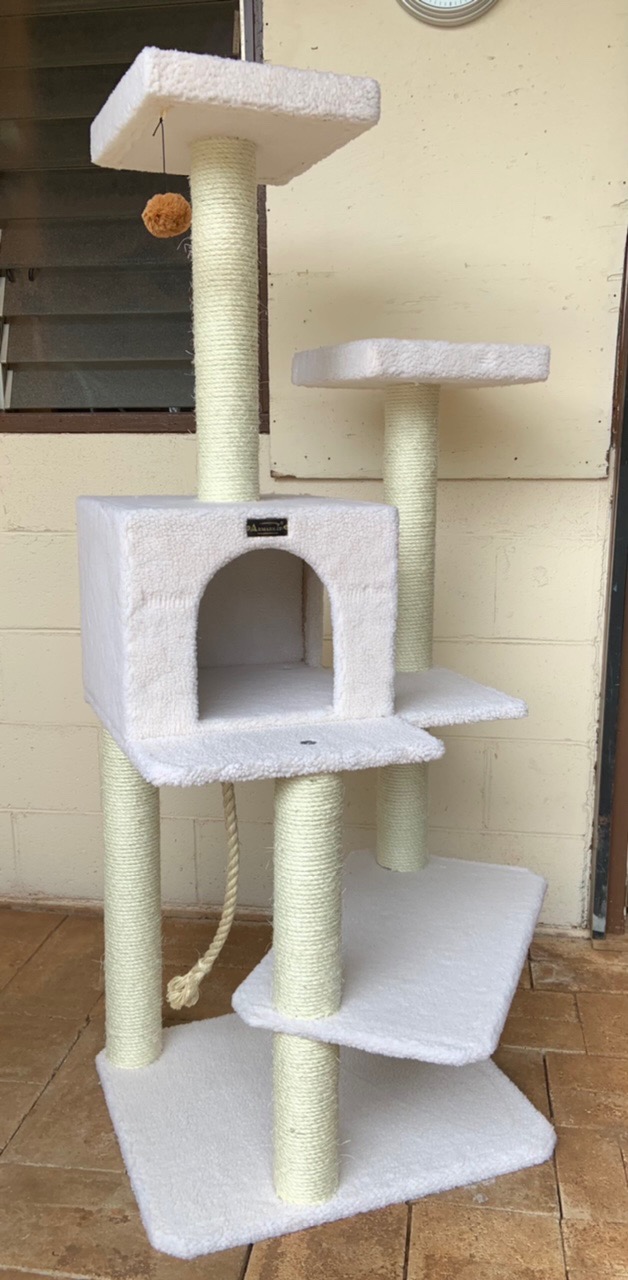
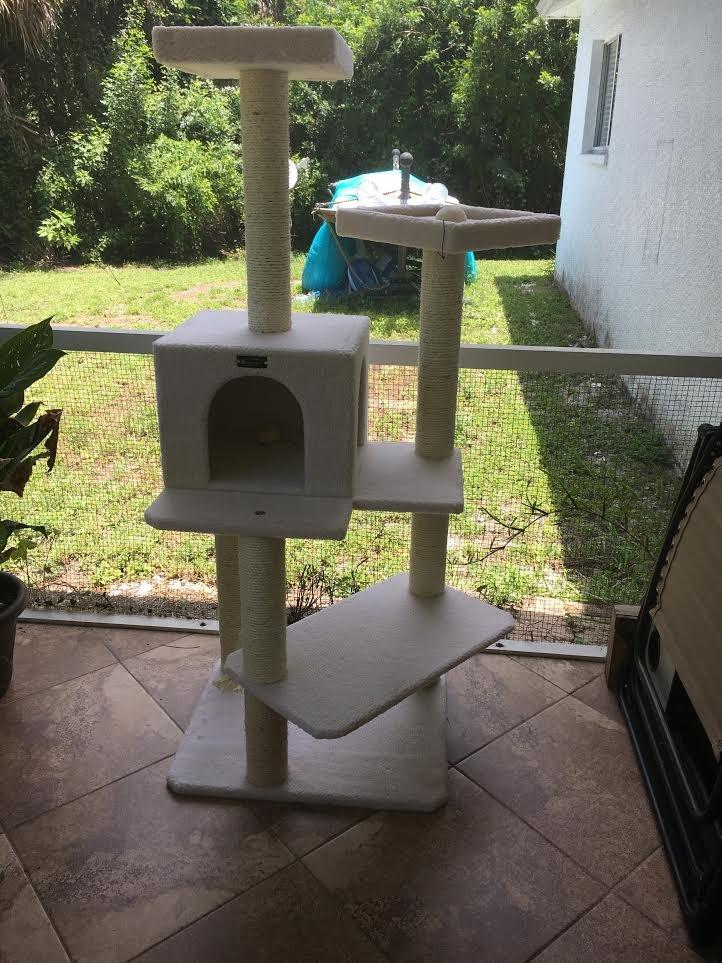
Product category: items_cat tree
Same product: yes